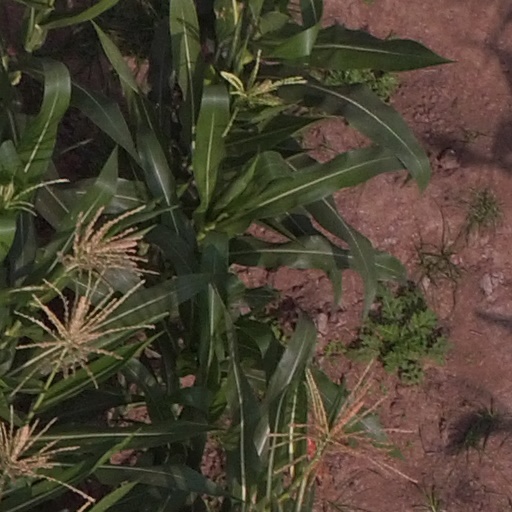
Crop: maize; corn